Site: brandenburg
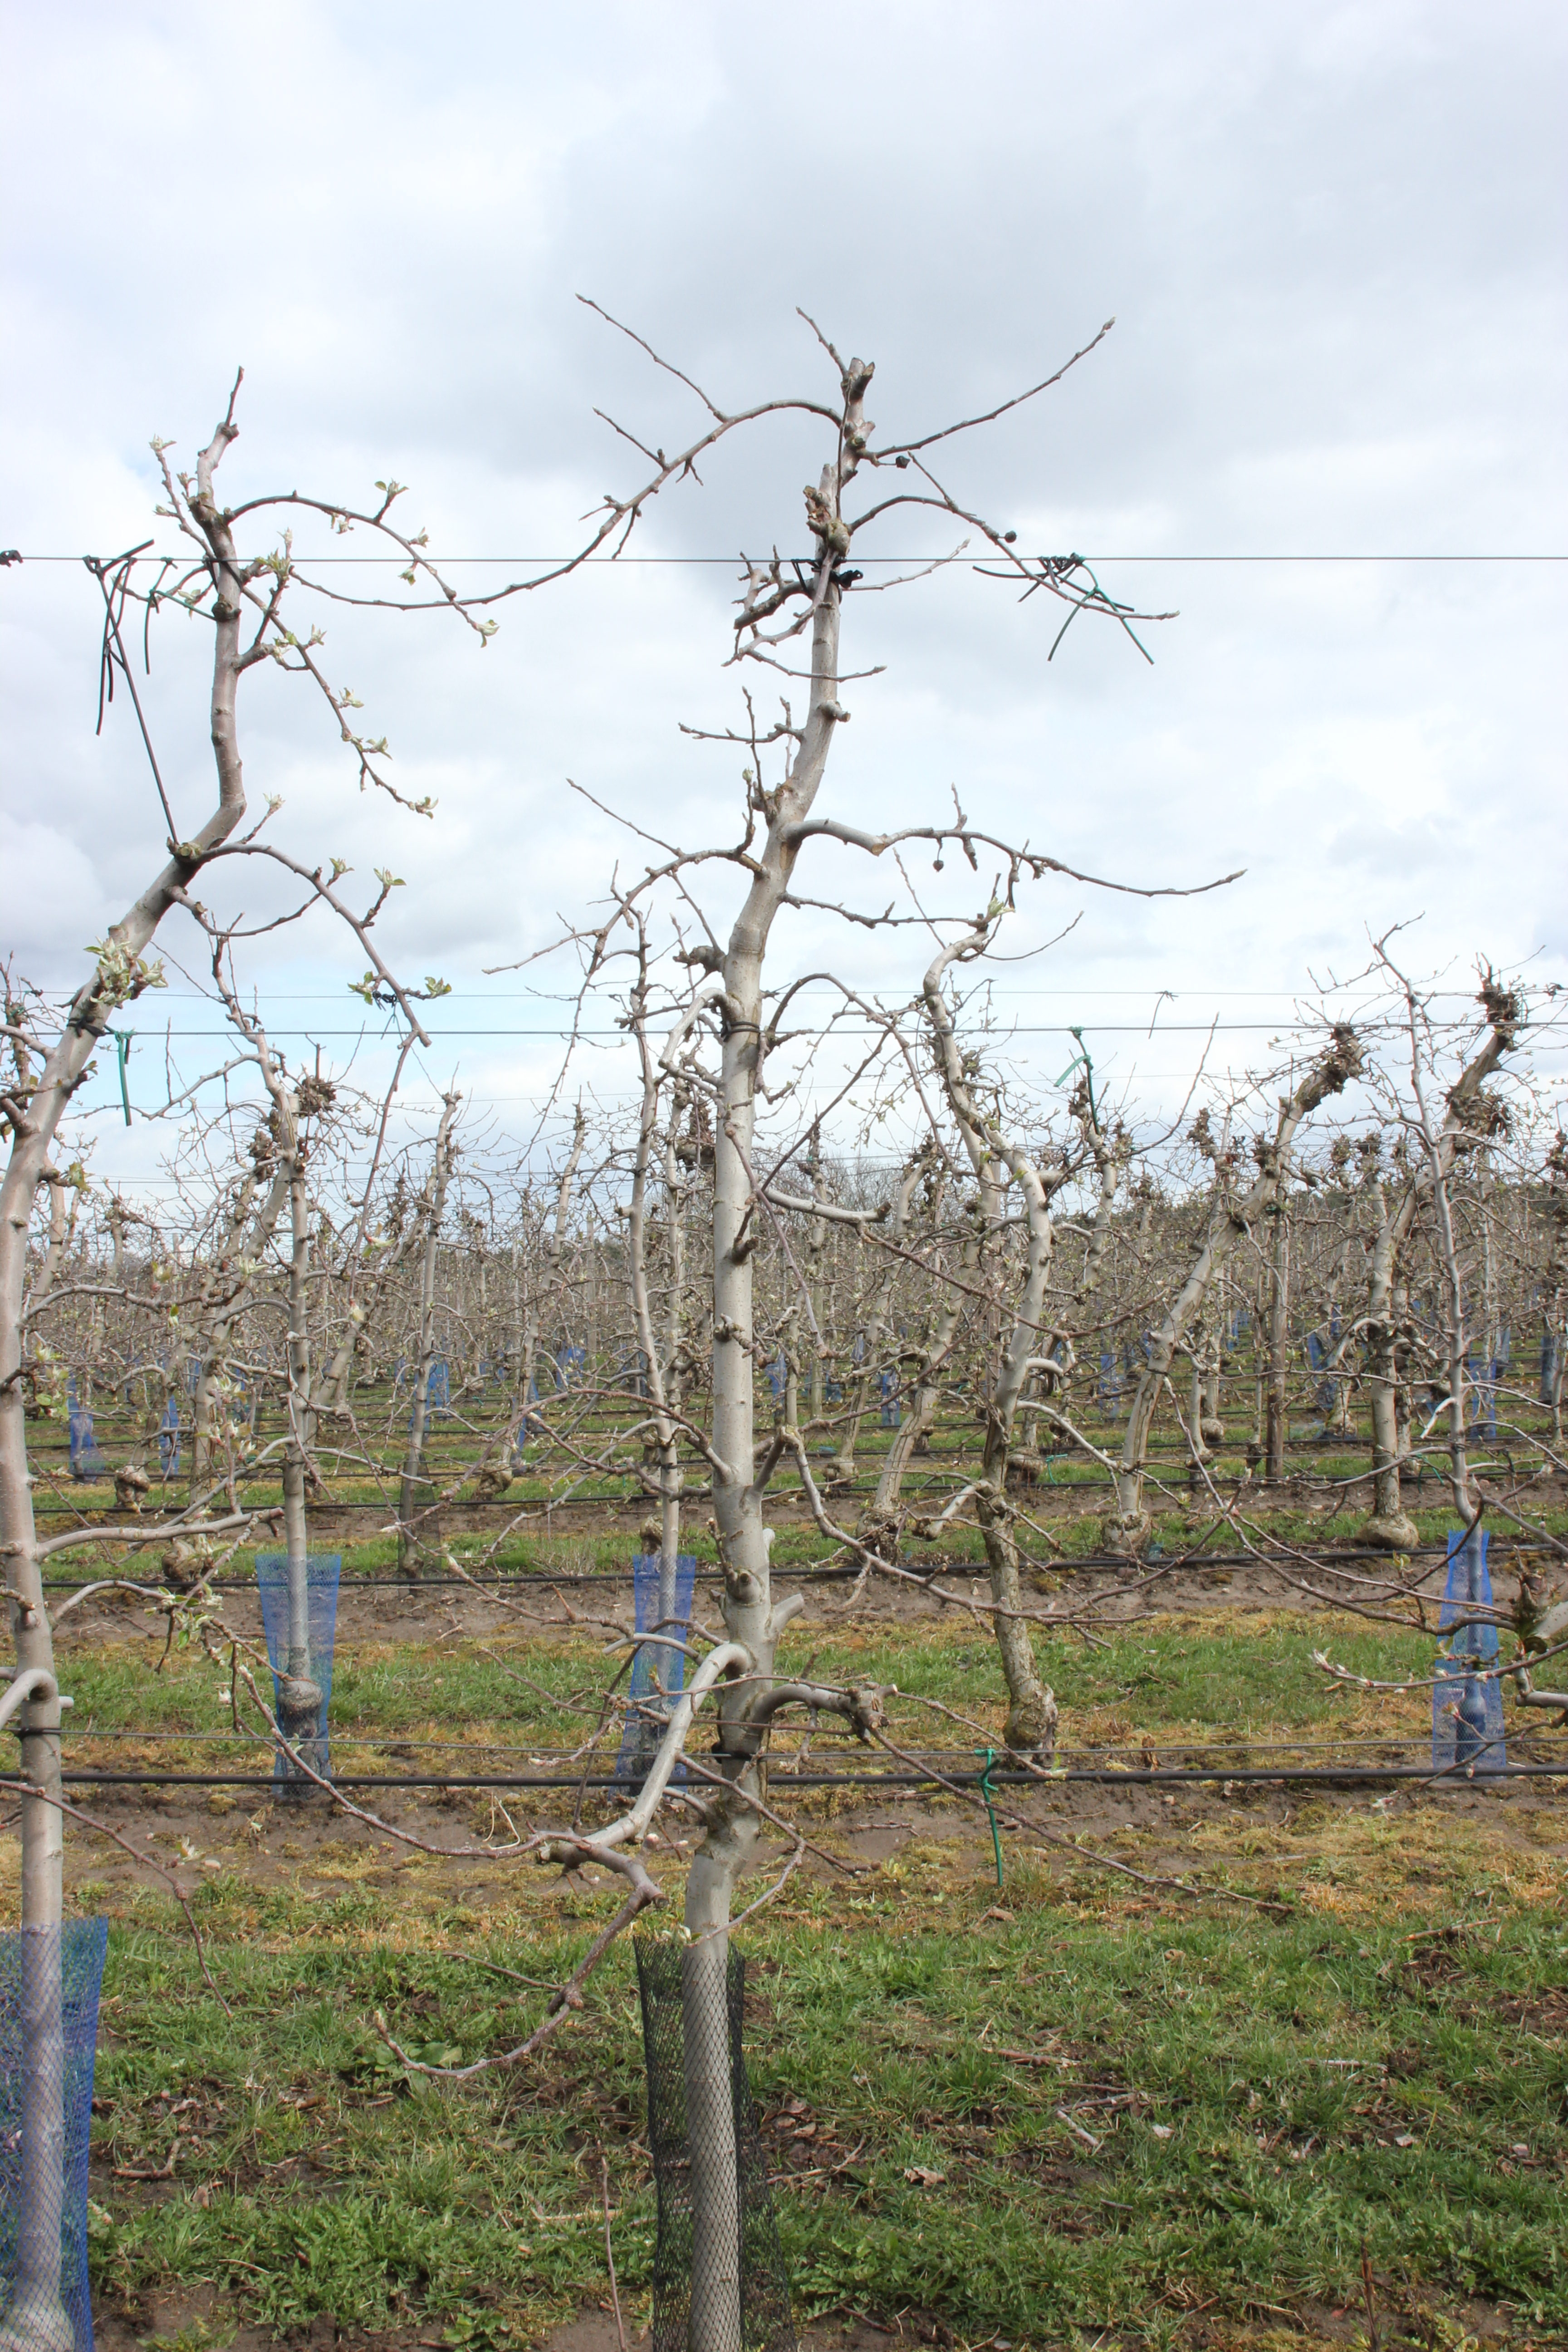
Growth stage (BBCH 55): Inflorescence emergence